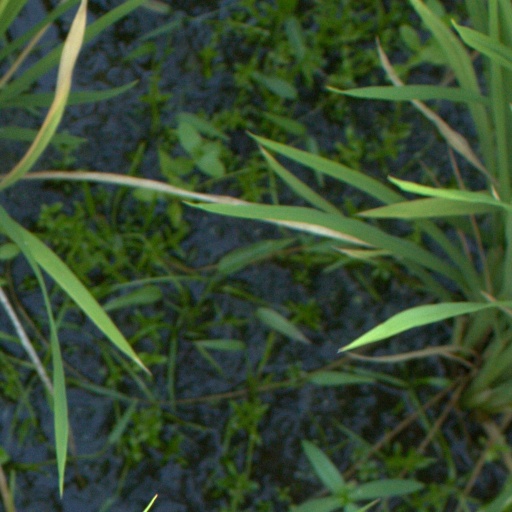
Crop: rice